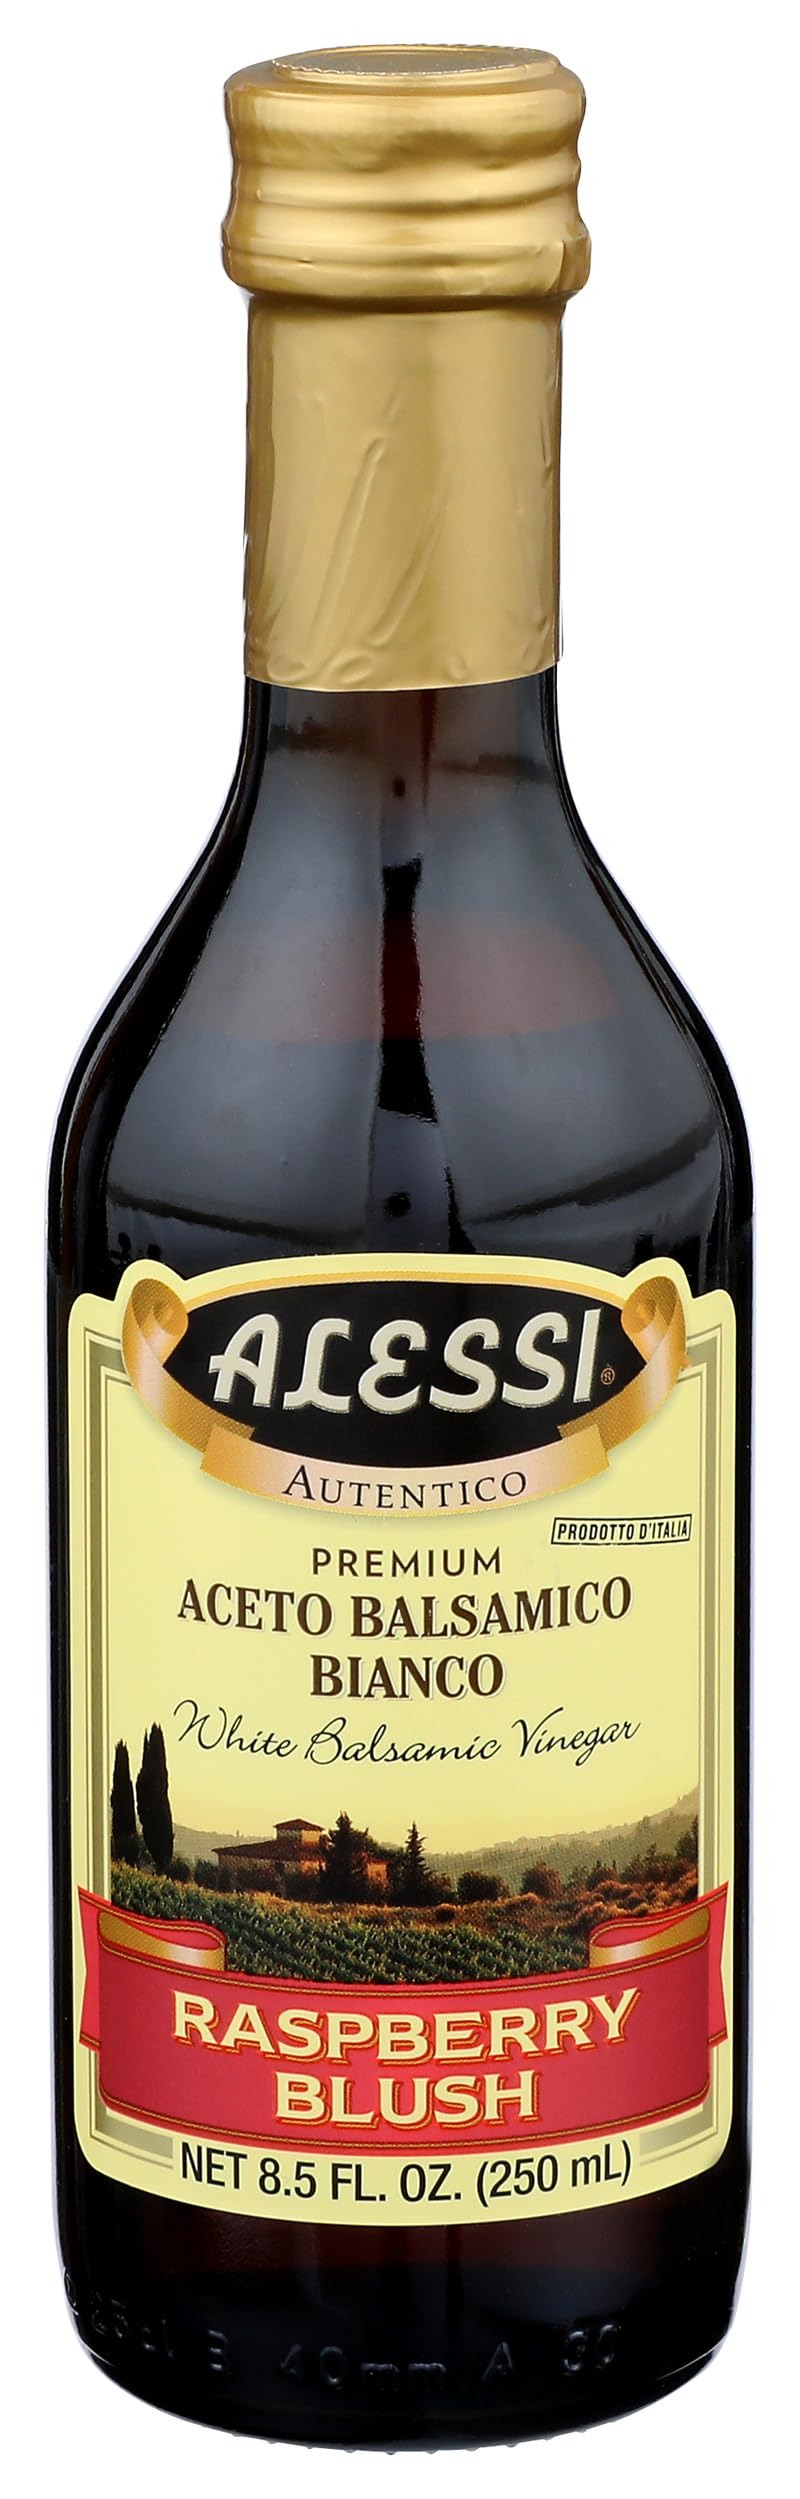
Item Name: Alessi Foods White Balsamic Raspberry Blush Vinegar, 8.5 oz, Red
Bullet Point 1: Ingredients: White Wine Vinegar, Grape Musts, Natural Raspberry Flavor With Other Natural Flavors.Acidity 65%Contains Sulfites
Bullet Point 2: Safety Warning: Acidity 6%. Contains Sulfites.
Value: 8.5
Unit: Fl Oz

Price: 9.65